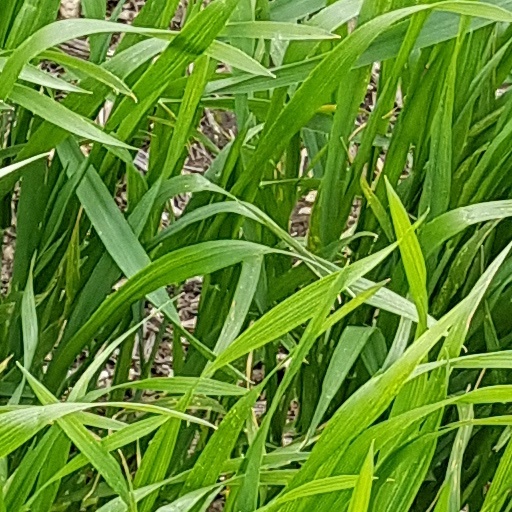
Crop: wheat